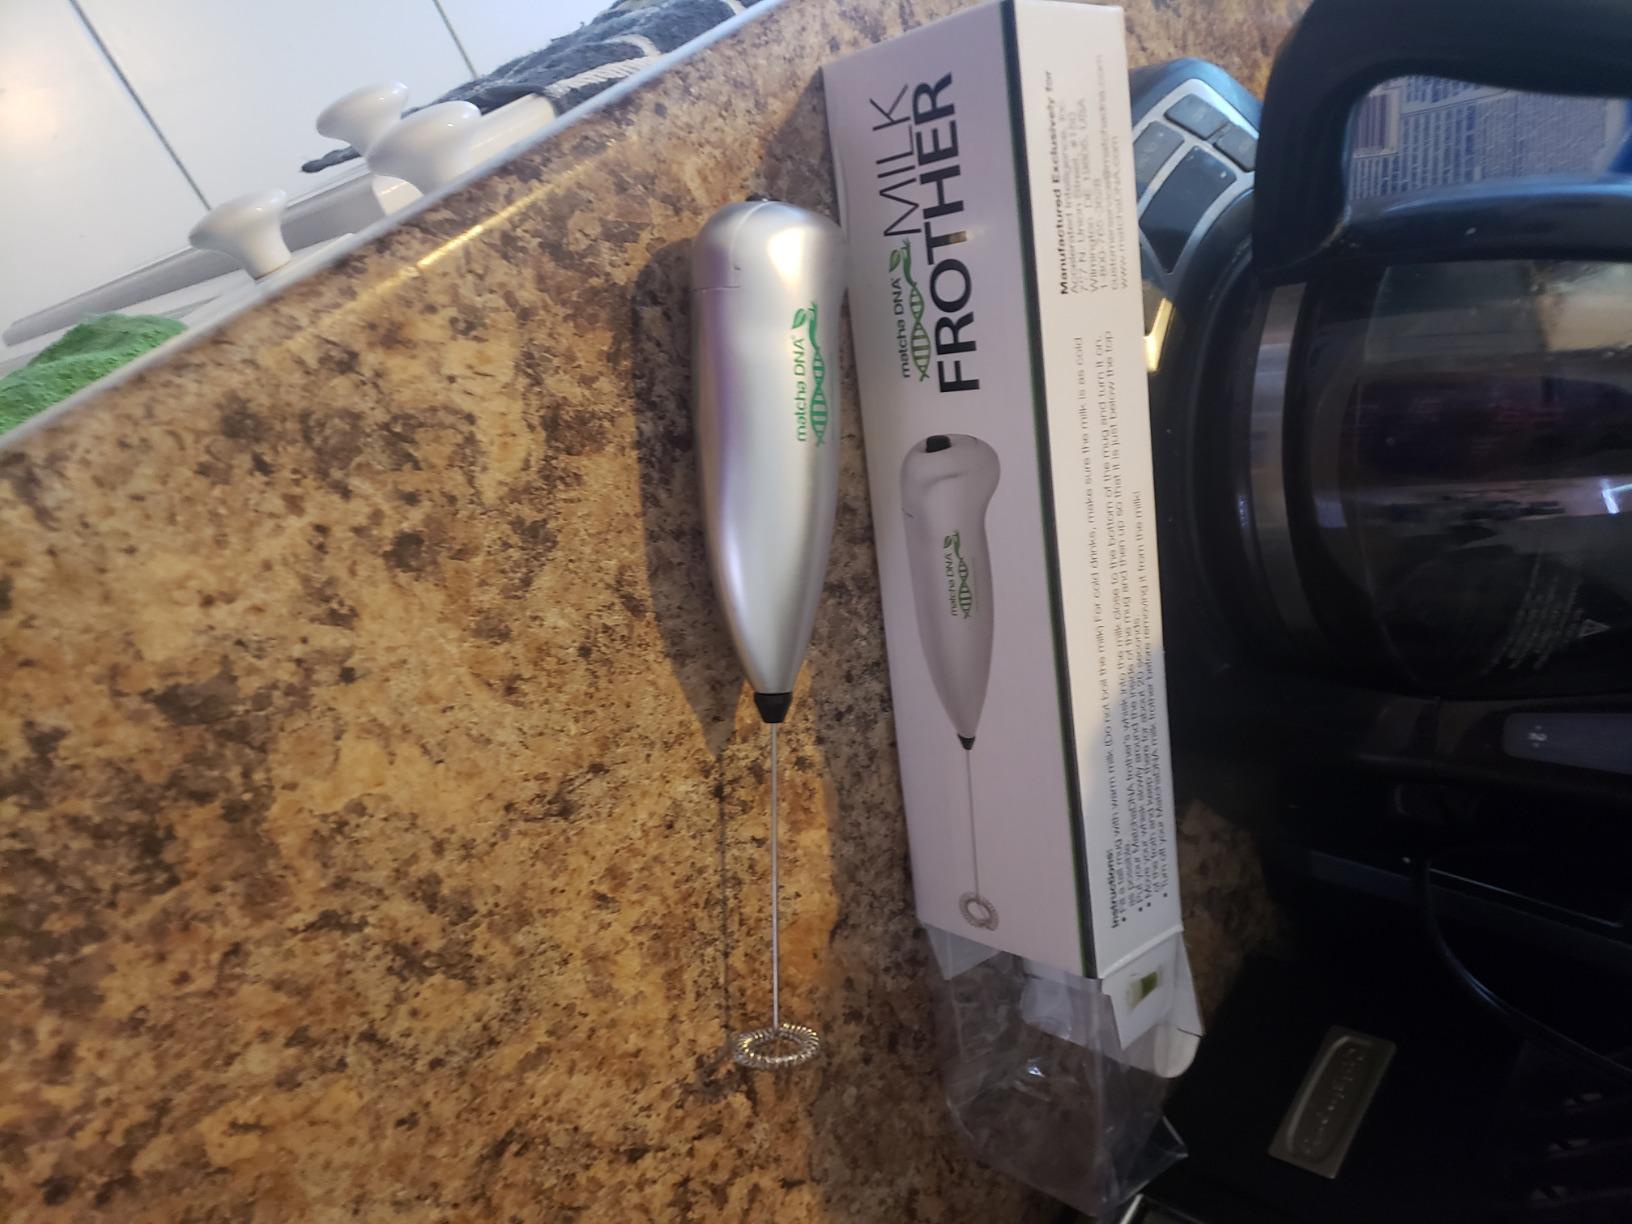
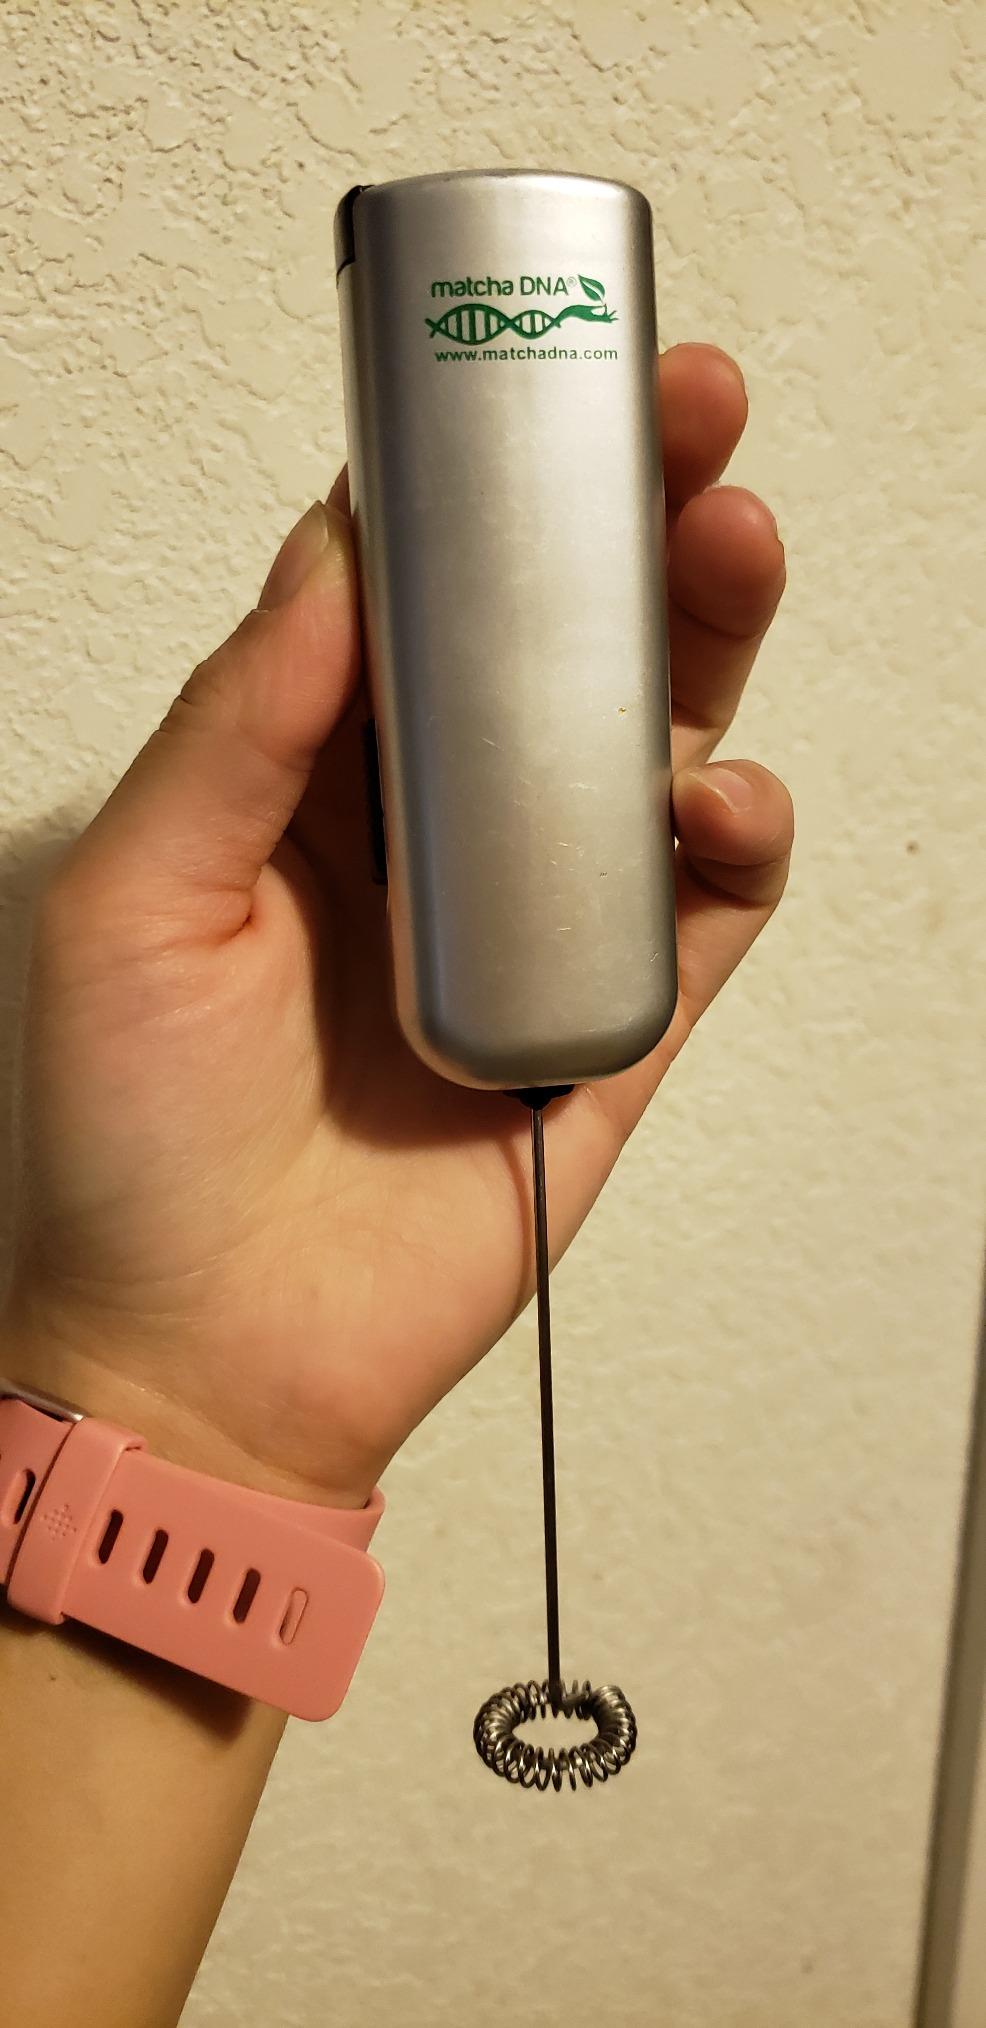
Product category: items_mixer
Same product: no